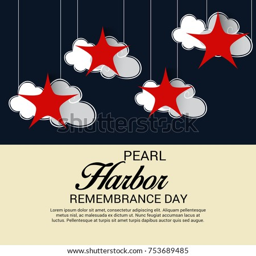
vector illustration of a banner for holiday .